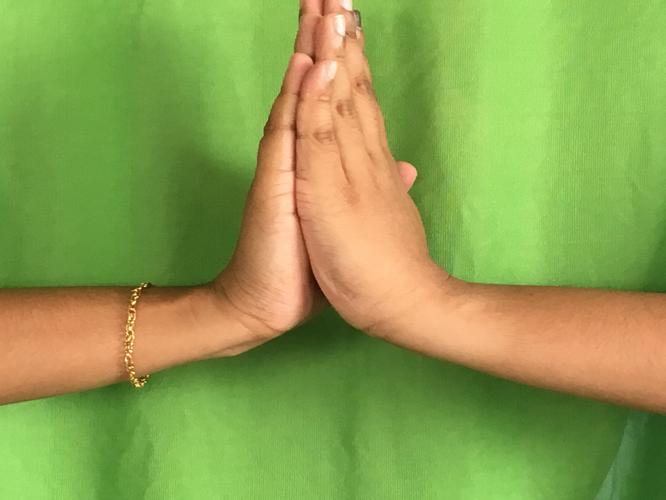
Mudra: Anjali
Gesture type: double_hand